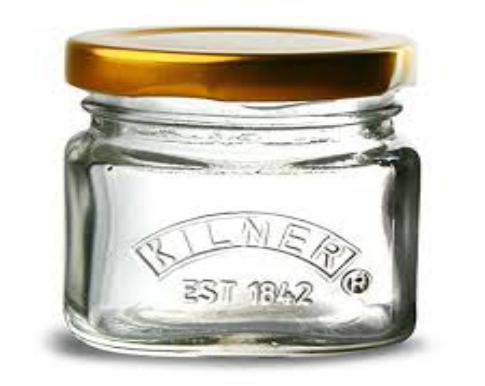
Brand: kilner
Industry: Necessities